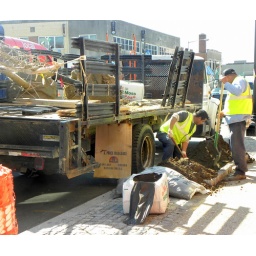
Digging space for tree in tree box